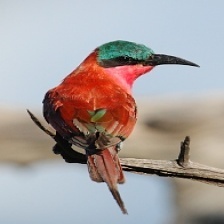
Species: CARMINE BEE-EATER
Scientific name: MEROPS NUBICOIDES
ImageNet parent category: bee_eater